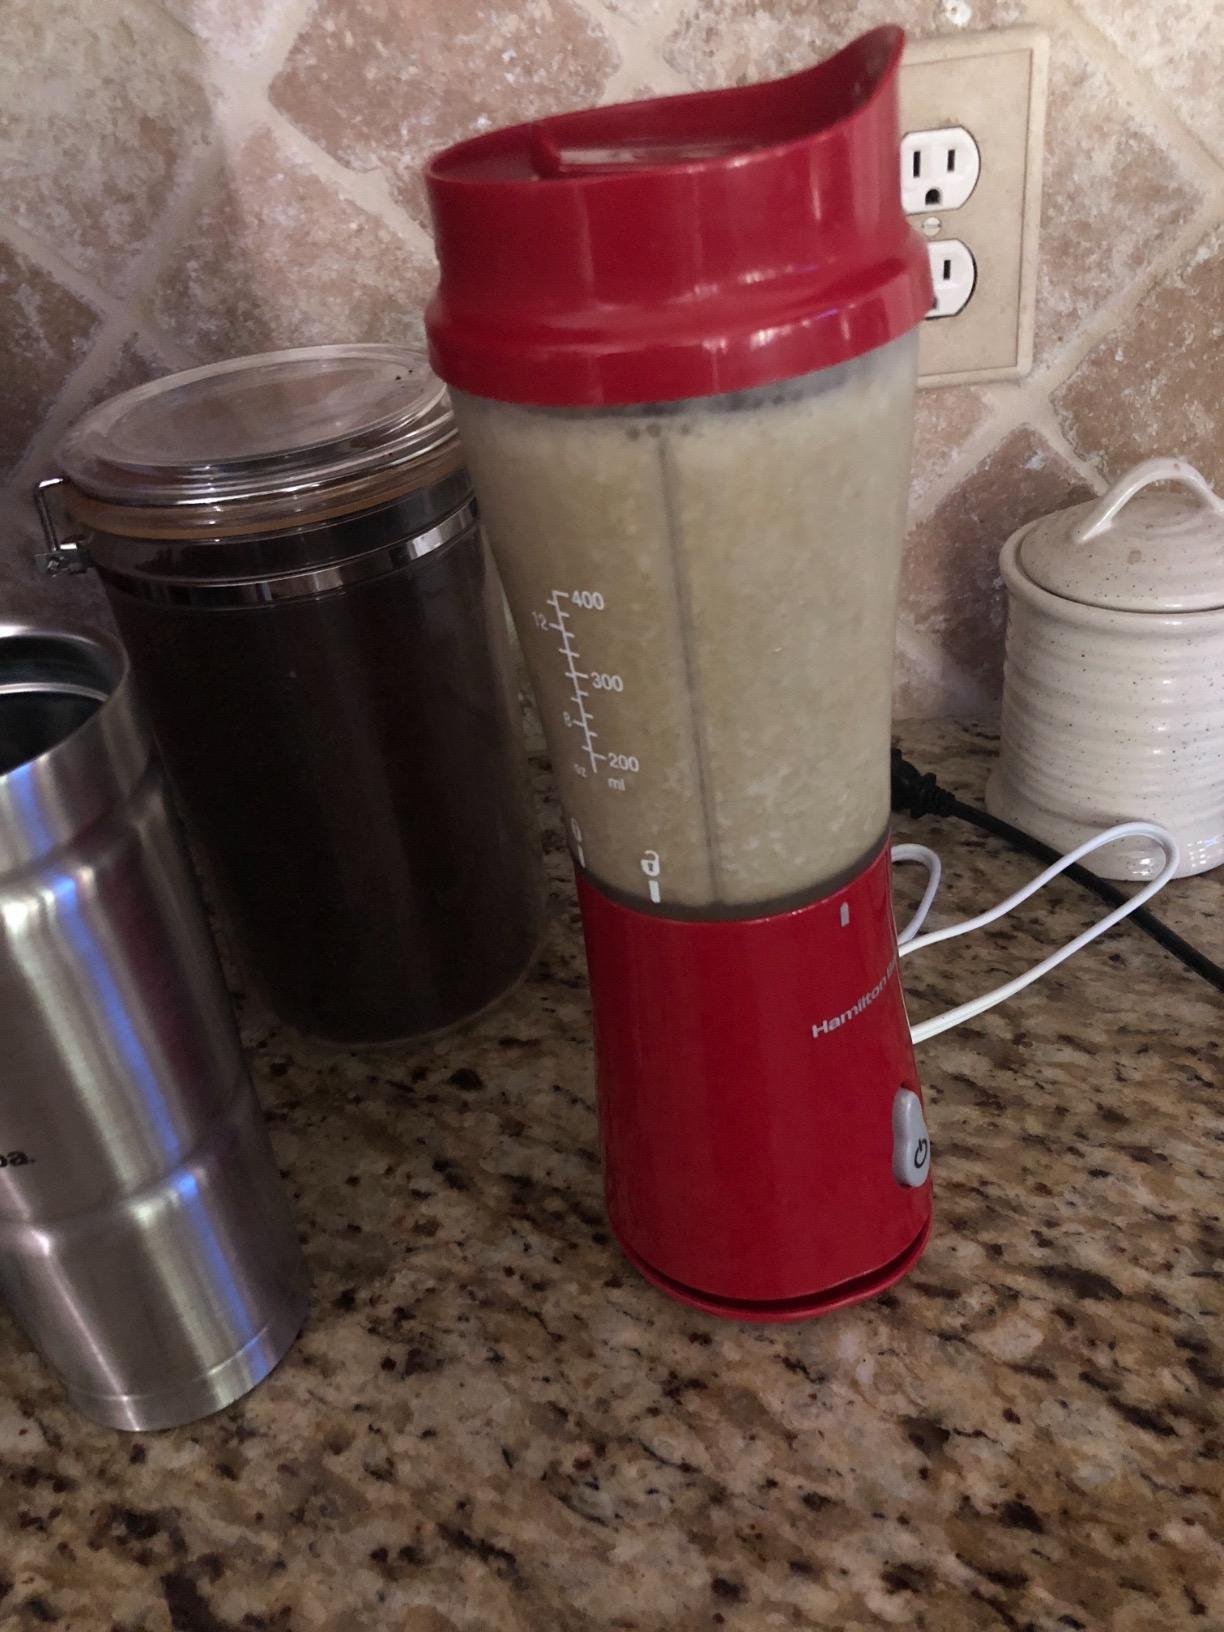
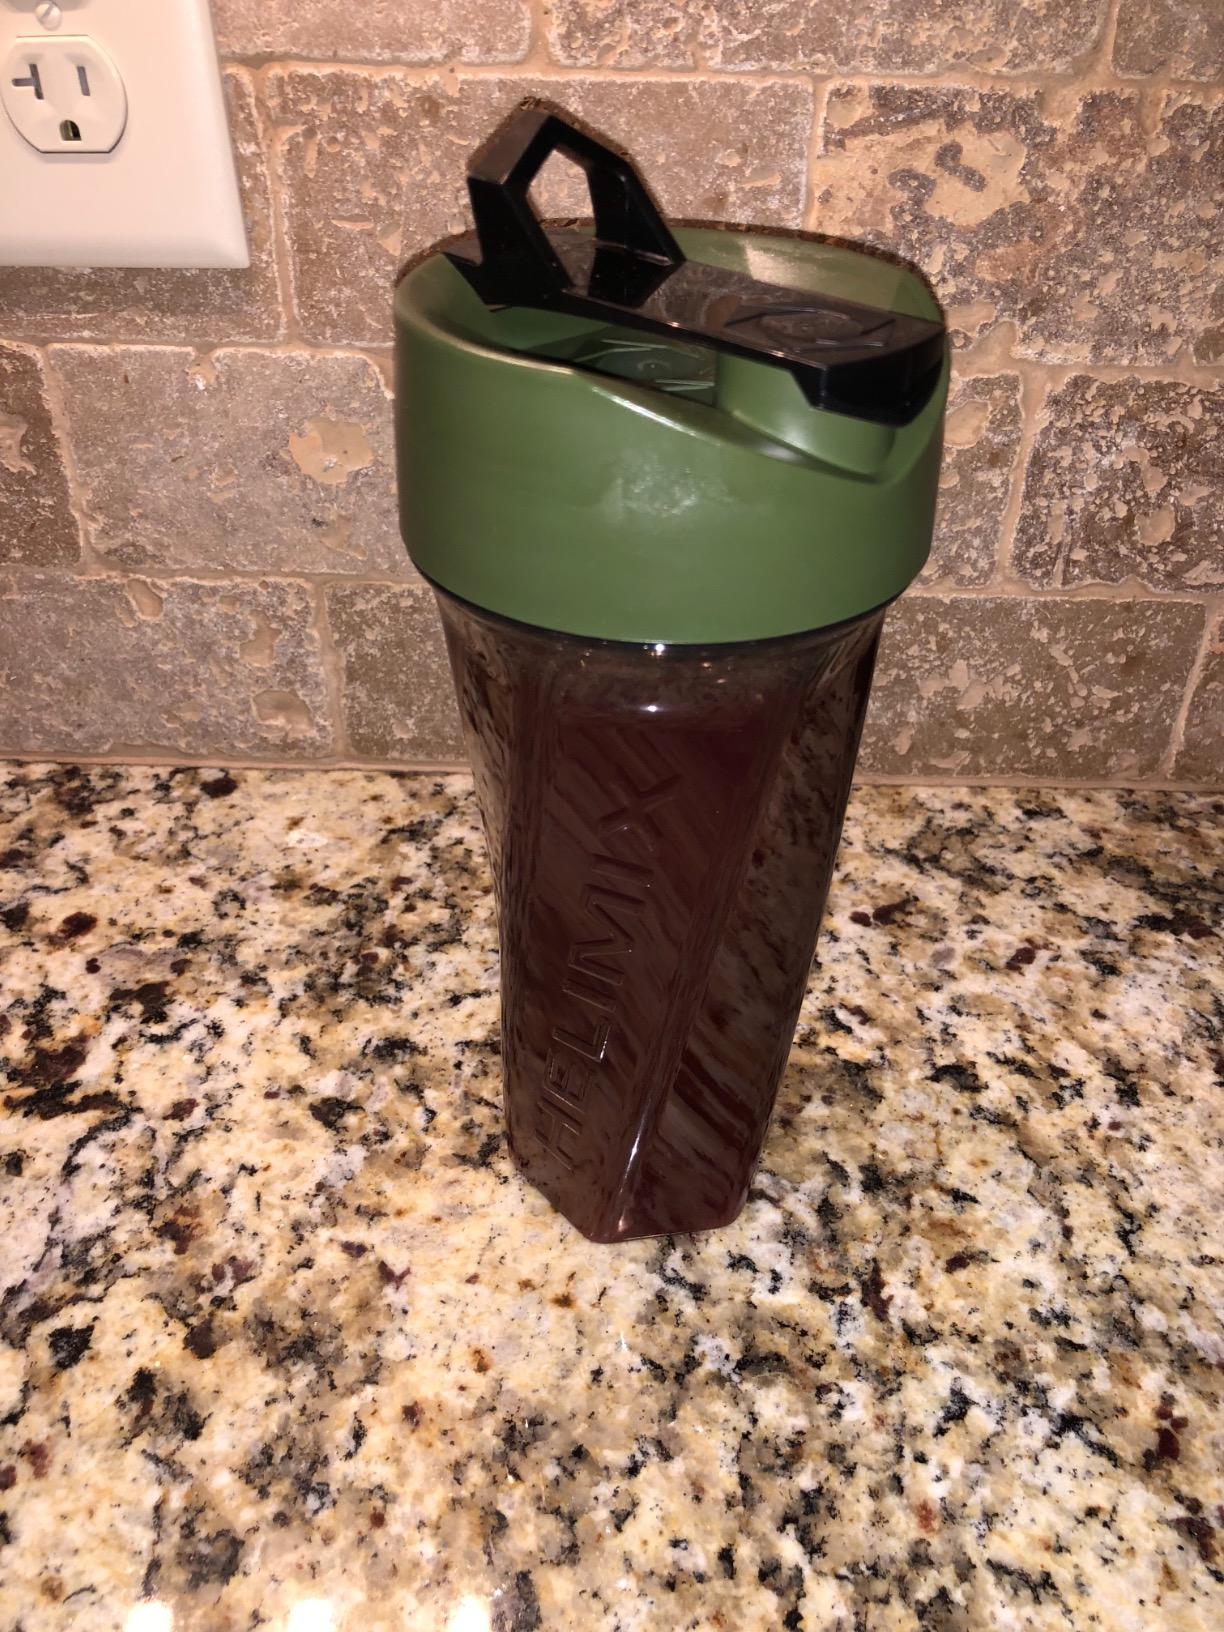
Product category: items_blender
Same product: no